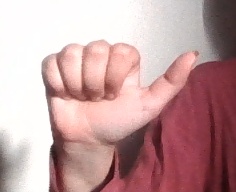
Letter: dhad